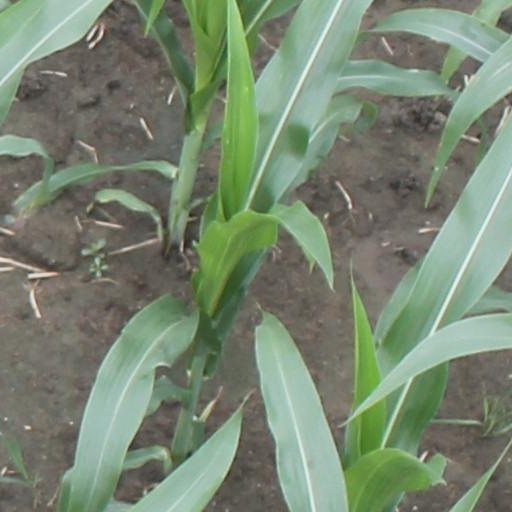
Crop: maize; corn